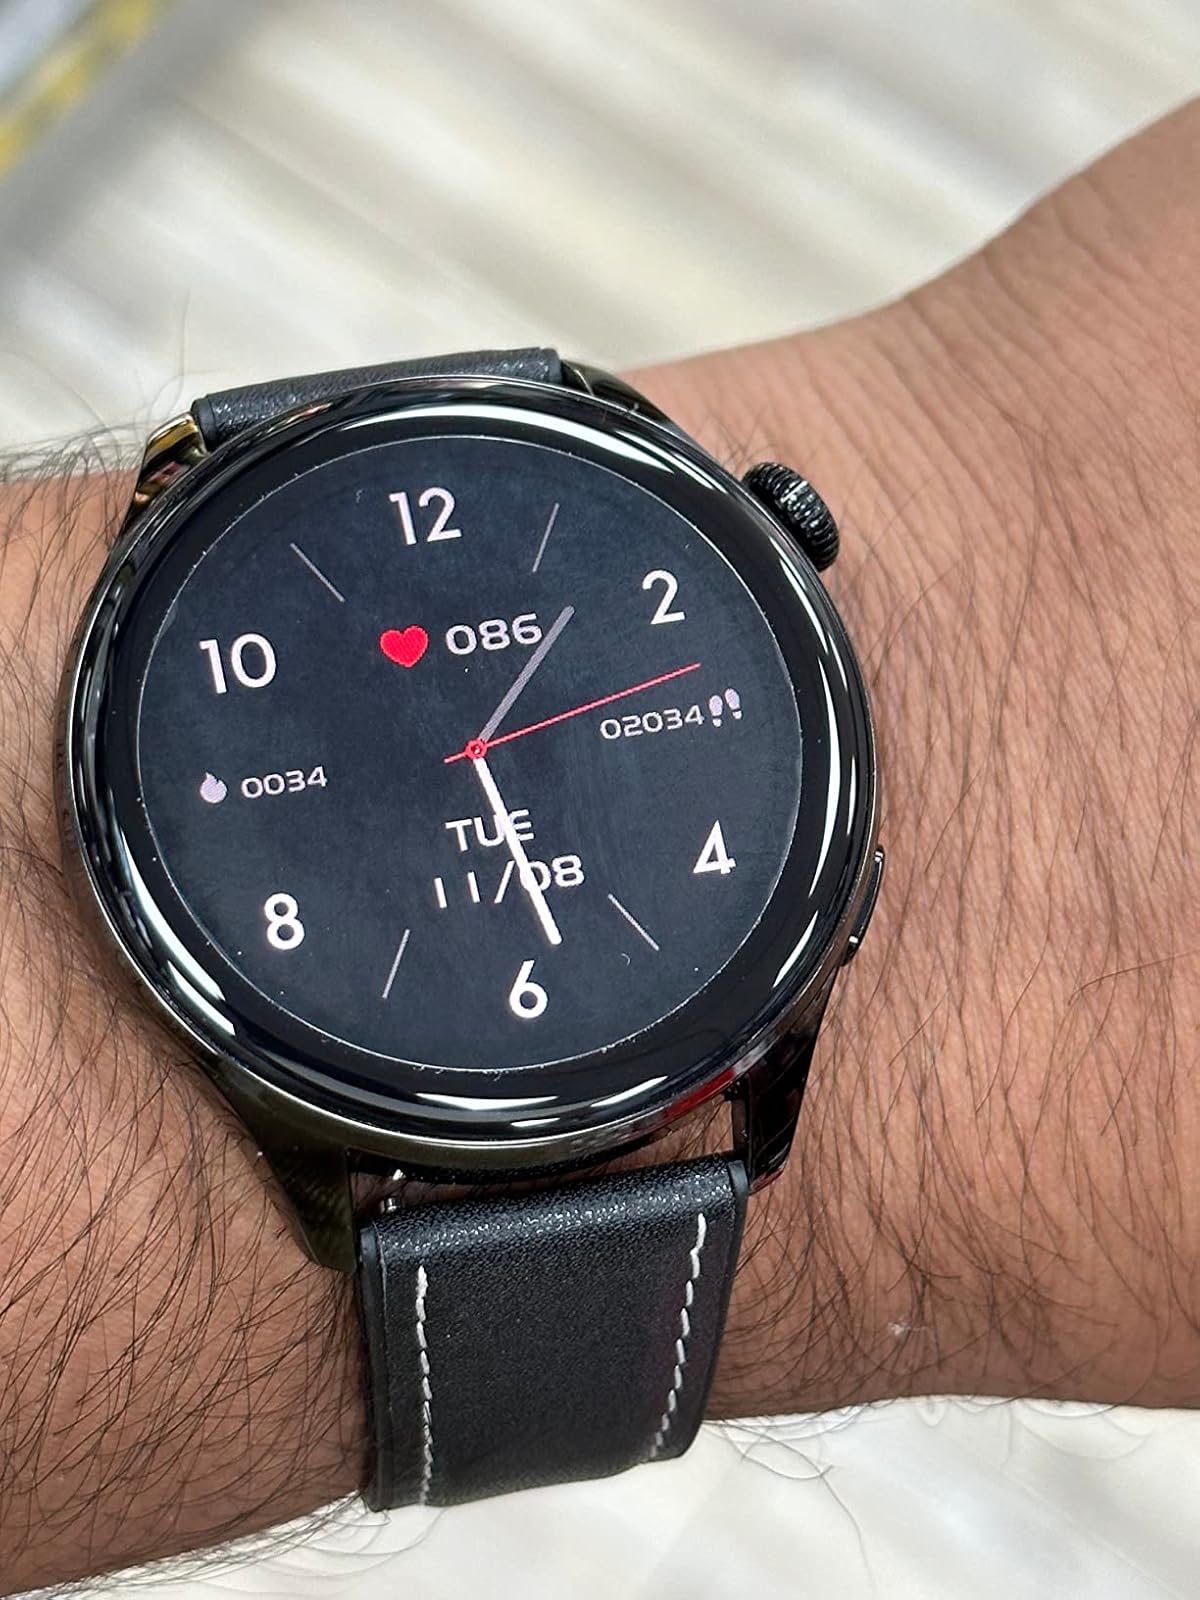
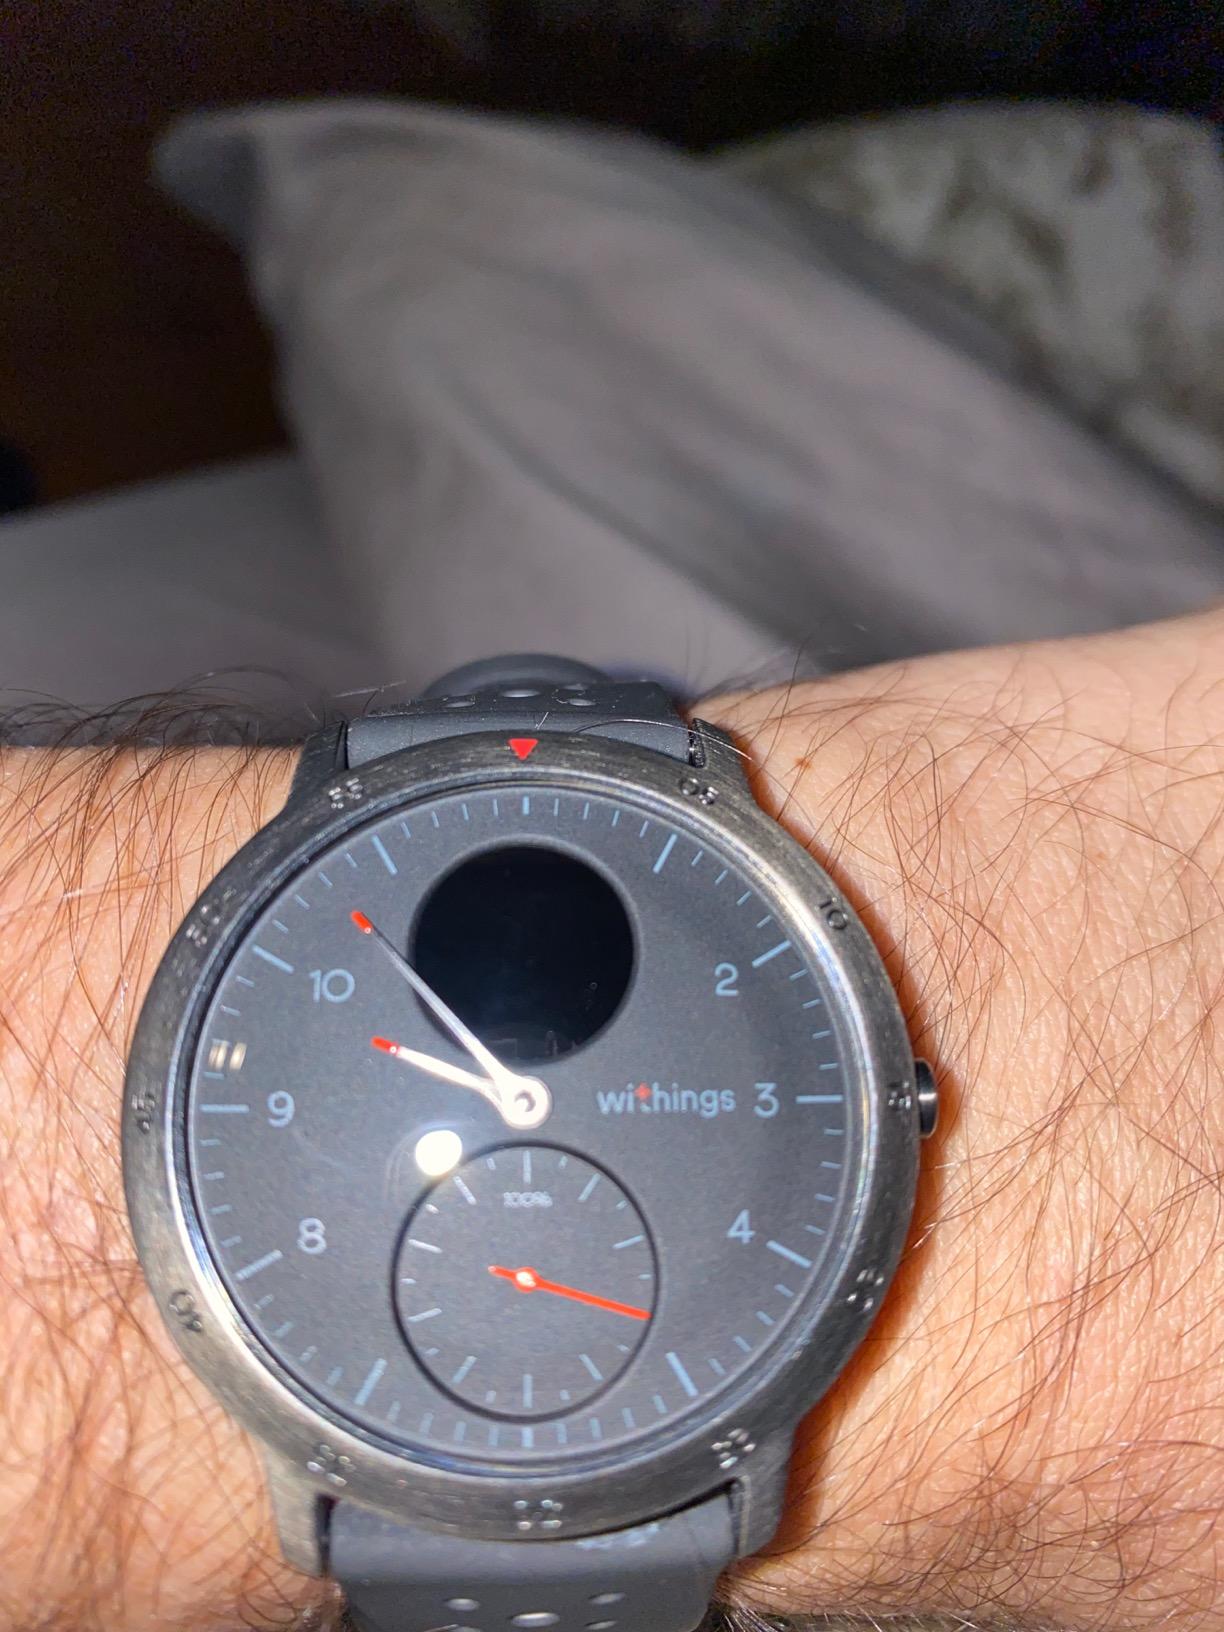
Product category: smartwatch
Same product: no